Sergey Mironov

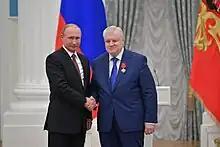
Mironov with Vladimir Putin on 27 June 2018

His third wife Irina Yurievna Mironova is an officer apparatus to the Interparliamentary Assembly of the CIS. They have a son and a daughter.